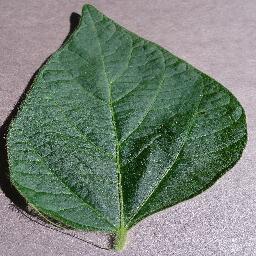
Label: Soybean___healthy